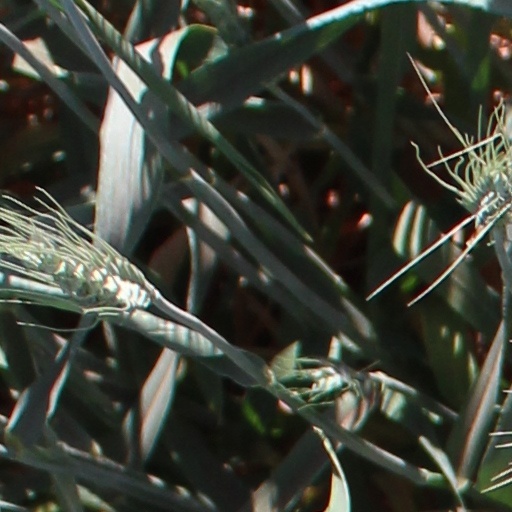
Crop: wheat